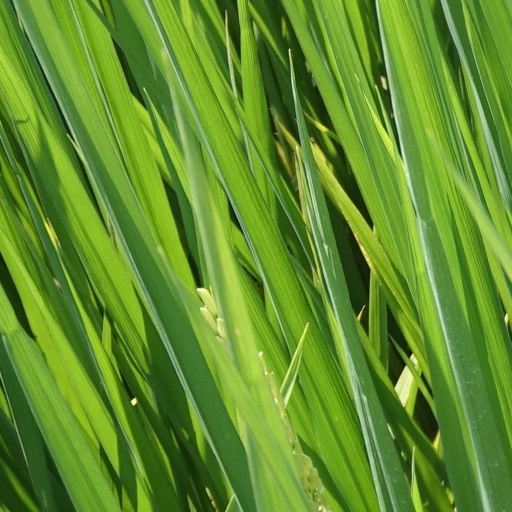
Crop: rice